Lviv

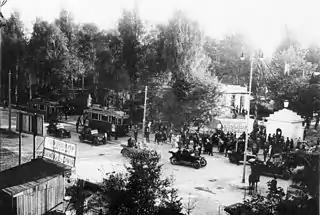
Eastern Trade Fair ("Targi Wschodnie"), main entrance.

During the interwar period Lwów was the Second Polish Republic's third-most populous city (following Warsaw and Łódź), and it became the seat of the Lwów Voivodeship. Following Warsaw, Lviv was the second most important cultural and academic centre of interwar Poland. For example, in 1920 Professor Rudolf Weigl of Lwów University developed a vaccine against typhus fever. Furthermore, the geographic location of Lwów gave it an important role in stimulating international trade and fostering the city's and Poland's economic development. A major trade fair named Targi Wschodnie was established in 1921. In the academic year 1937–1938, there were 9,100 students attending five institutions of higher education, including Lwów University as well as the Polytechnic.